Joe Duplantier

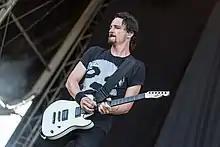
Duplantier's environmental consciousness and philosophical and spiritual interests are reflected in his writing style

In 2016, Duplantier gave a broad interpretation of the lyrical theme of Gojira's songs, saying, "My lyrics speak above all about the liberation of the soul, encourage to see the beauty of things." According to Duplantier, the title of Gojira's second album, "The Link", was a symbolic "link" between earth and sky, in allusion to an individual spiritual journey toward self-knowledge. The roots of the tree symbolized the unconscious, while the branches symbolized the divine; thus, the link represented the trunk. Thematically, Gojira's third album recounted the transition from a situation of conflict and war to a situation of serenity that he hoped to see accomplished within humanity, hence the album's title, "From Mars to Sirius". Duplantier paid homage to the intelligence of whales on the album and was also inspired by an idea of extraterrestrial life on the "ocean planet" Sirius C. At that time, he said he has been interested in "other worlds" beyond the earth and "different realities". While he theorized that whales would inhabit Sirius C, "From Mars to Sirius" was also ecologically themed. Some of the lyrical themes of Gojira reflect Duplantier's personal beliefs in preserving the environment.